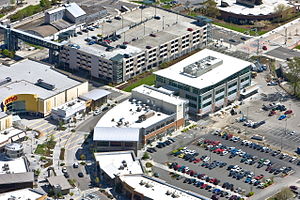
Kent (Washington)
Kent er en by i den vestlige del af staten Washington i det nordvestlige USA. Kent har 92.411 indbyggere og ligger midtvejs mellem byerne Seattle og Tacoma.